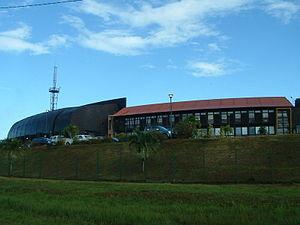
description: RFO Guyane auteur didwin
Remire-Montjoly est une commune française située dans le département de la Guyane. Issue de la fusion par décret des communes de Rémire et de Montjoly en 1969, Remire-Montjoly constitue actuellement une banlieue résidentielle de Cayenne.